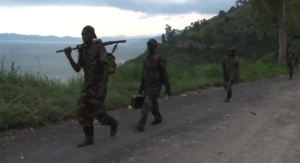
Le mouvement du 23 mars, également appelé M23, est un groupe créé à la suite de la guerre du Kivu. Il est composé d'ex-rebelles du CNDP réintégrés dans l'armée congolaise à la suite d'un accord de paix signé le 23 mars 2009 avec Kinshasa. Ils se sont ensuite mutinés en avril 2012. Leur nom provient des accords du 23 mars 2009, car les membres considèrent que le gouvernement congolais n'a pas respecté les modalités de celui-ci. Le M23 est accusé de nombreuses violences contre les populations civiles, par des ONG, par le tribunal pénal international et par le gouvernement américain.